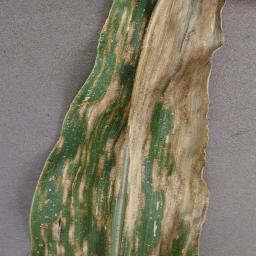
Label: Corn_(Maize)___Gray_Leaf_Spot_(Cercospora)